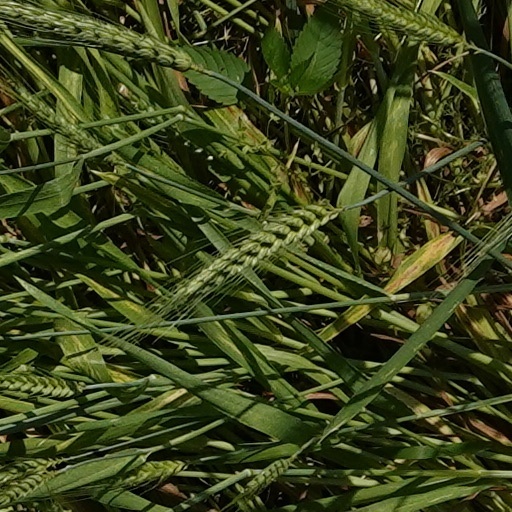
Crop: wheat